Cockatoo Docks & Engineering Company

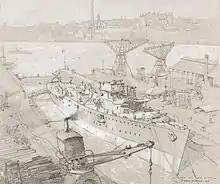
"Fitting Out H.M.A.S. Yarra at Sydney" (1935) by Frank Norton

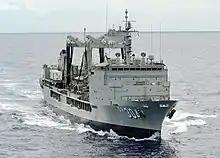

In World War II the dockyard was the main ship repair facility in the Pacific Ocean, with more than 250 ships repaired. The Cunard liners and were converted into troop ships at Cockatoo Island. In the eight months between August 1942 and March 1943, Cockatoo repaired four United States Navy cruisers: , , and . Many ships of the Royal Australian Navy (RAN) were repaired.